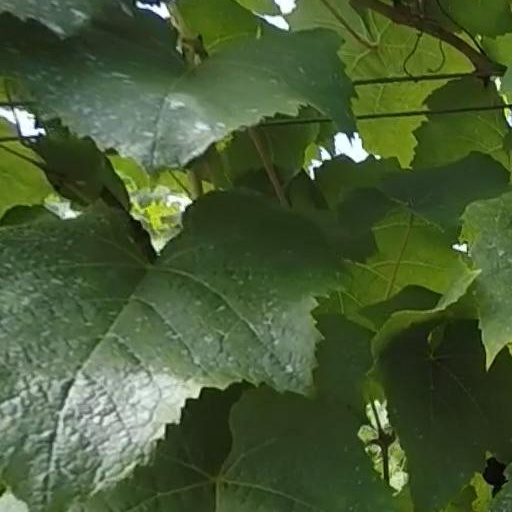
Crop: grape